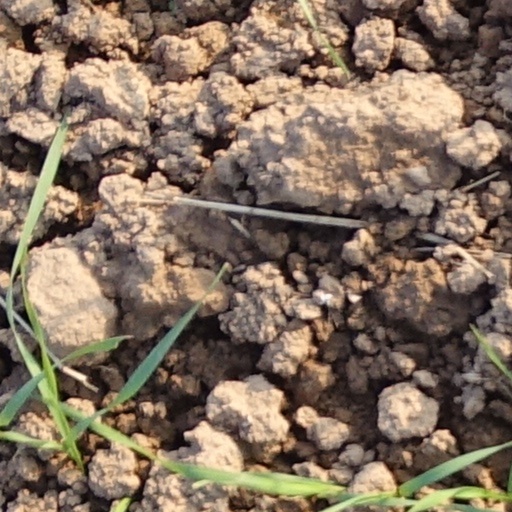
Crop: wheat